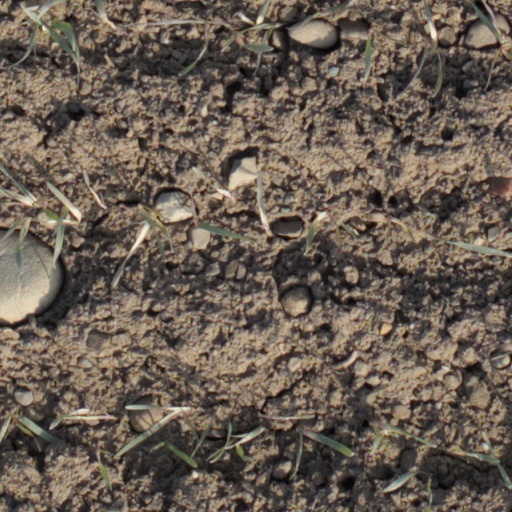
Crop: wheat